Hilda Herrala

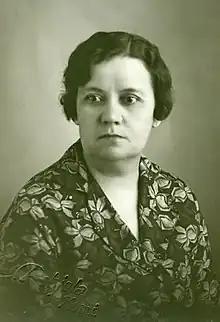
Member of the Parliament of Finland, Hilda Herrala (1881-1956)

Hilda Gustaava Herrala (8 April 1881 - 16 July 1956) was a Finnish seamstress and politician, born in Kuivaniemi. She was a member of the Parliament of Finland from 1908 to 1913, from 1916 to 1918 and from 1933 to 1936, representing the Social Democratic Party of Finland (SDP). During the 1918 Finnish Civil War Herrala was a member of the Central Workers' Council of Finland. After the war she was in prison until 1919.